Solid-state nuclear magnetic resonance

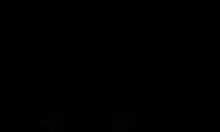
Rotational Echo DOuble Resonance (REDOR) pulse sequence. The first excitation step (90º pulse or CP step) puts the magnetization in the transverse plane. Then two trains of 180º pulses synchronized with the rotor half-period are applied on the Y channel to reintroduce X-Y heteronuclear dipolar interactions. The trains of pulses are interrupted by a 180º pulse on the X channel that allows the refocussing of the X magnetization for the X-detection (spin echo). The delay between the 90º pulse and the beginning of the acquisition is referred to as the "rephrasing time".

Rotational Echo DOuble Resonance (REDOR) experiments, are a type of heteronuclear dipolar recoupling experiment which enables the re-introduction of heteronuclear dipolar couplings averaged by MAS. The reintroduction of such dipolar coupling reduces the intensity of the NMR signal compared to a reference spectrum where no dephasing pulse is used. REDOR can be used to measure heteronuclear distances, and are the basis of NMR crystallographic studies.